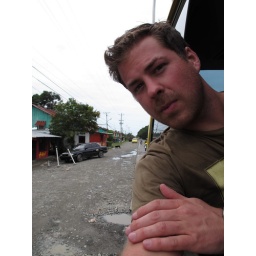
On the chicken bus in Panama with Pablo and Maria.